Vagina and vulva in art

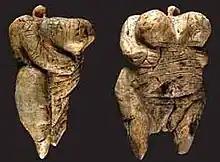
The Venus of Hohle Fels sculpture, which is at least 35,000 years old, is the oldest example of a vulva in art.

Various perceptions of the vagina have existed throughout history, including the belief that it is the center of sexual desire, a metaphor for life via birth, inferior to the penis, visually unappealing, inherently unpleasant to smell, or otherwise vulgar.